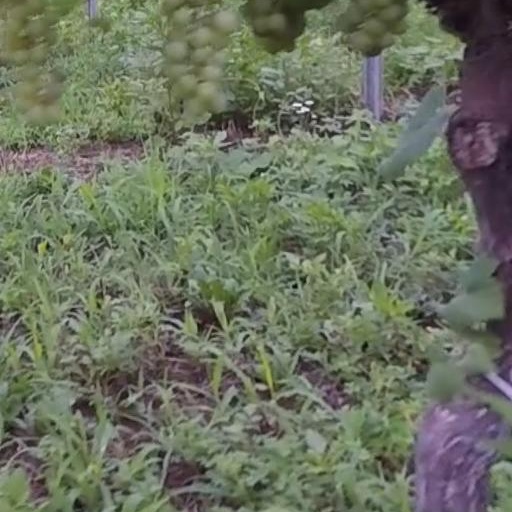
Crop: grape